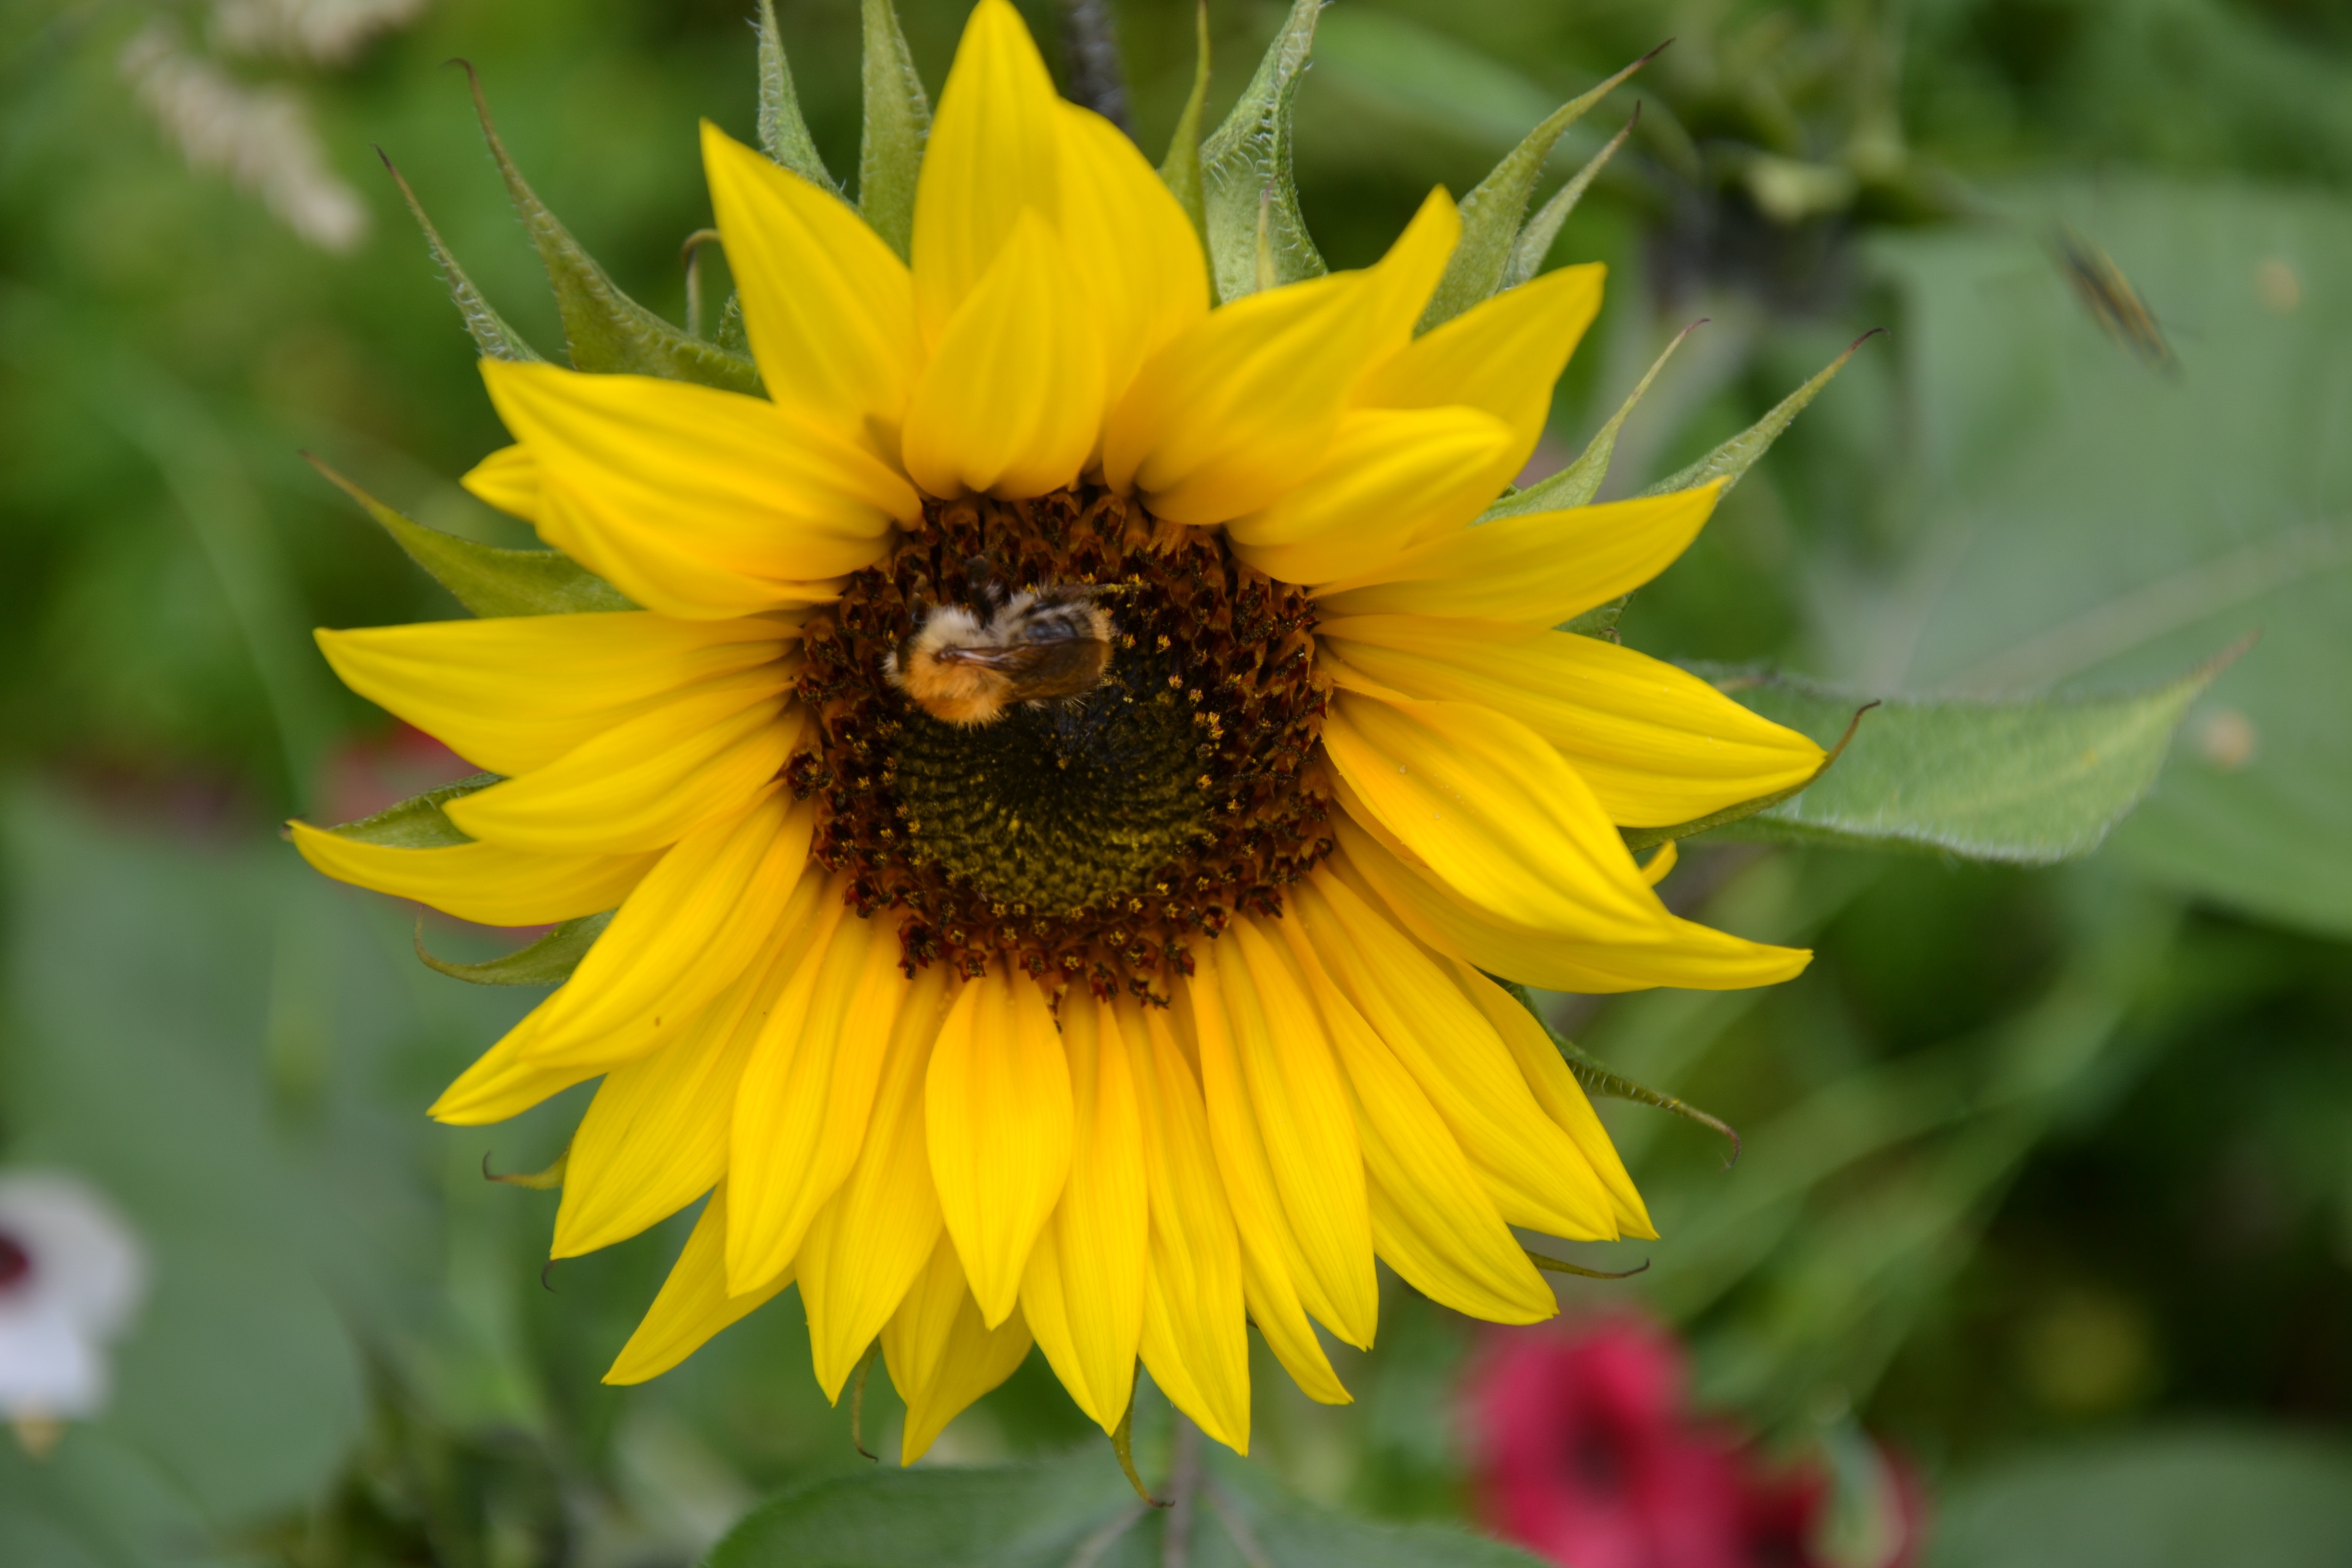
plant, flower, petal, summer, color, insect, botany, yellow, flora, sunflower, wildflower, flowers, colorful flowers, farbenpracht, colorful variety, cool colors, diversity, beautiful, flower meadow, nectar, macro photography, summer flowers, summer meadow, flowering plant, daisy family, annual plant, land plant